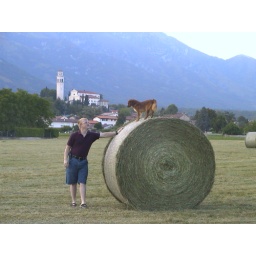
My dog and I in Italy across the street From our house.